Michael Bennet

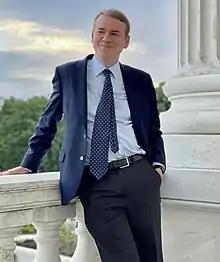
Official portrait, 2022

Michael Farrand Bennet (born November 28, 1964) is an American attorney, businessman, and politician serving as the senior United States senator from Colorado, a seat he has held since 2009. A member of the Democratic Party, he was appointed to the seat when Senator Ken Salazar became Secretary of the Interior. Bennet previously worked as a managing director for the Anschutz Investment Company, chief of staff to Denver mayor (and his future Senate colleague) John Hickenlooper, and superintendent of Denver Public Schools.